Dubai Meydan City

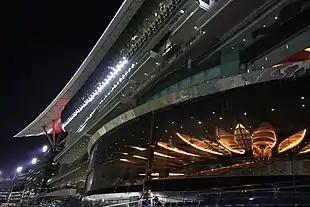
Meydan Racecourse, Nad Al Sheba, Dubai.

Dubai Meydan City is a new development under construction in the Ras Al Khor area of Dubai, UAE. The project was master planned by Teo A. Khing Design Consultants (TAK) who also master planned the Meydan Racecourse . It was launched on the eve of the 2007 Dubai World Cup. The entire development will cover more than GFA (gross floor area) on a land size of around . It is expected to be completed in 2020, while Meydan Racecourse officially opened on 27 March 2010.